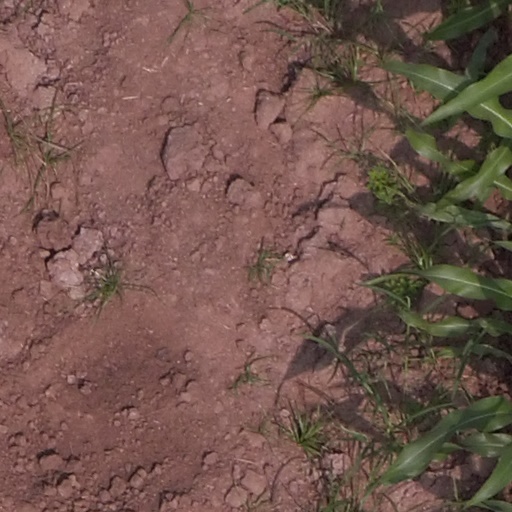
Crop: maize; corn